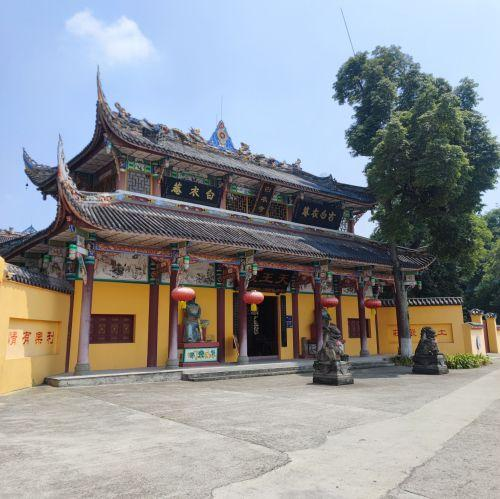
地标名称：白衣寺
所在城市：成都市·温江区